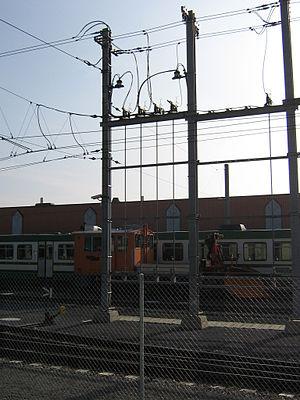
Sectionneurs en gare d'Échallens
La compagnie du Chemin de fer Lausanne-Échallens-Bercher est une compagnie de chemin de fer exploitant la ligne à voie étroite Lausanne − Bercher, située dans le canton de Vaud en Suisse, qui relie la ville de Lausanne à la commune de Bercher via Échallens. La gestion opérationnelle de la compagnie est assurée par les Transports publics de la région lausannoise.